Mark Martin

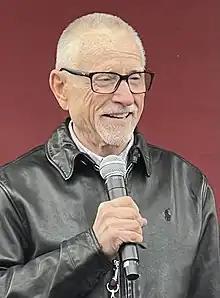
Martin at Auto Club Speedway in 2023

Mark Anthony Martin (born January 9, 1959), nicknamed "the Kid", is an American former stock car racing driver. He most notably drove the No. 6 Ford for Roush Racing for the majority of his career. From 1989 to 2009, Martin won 40 Cup Series races, 35 of which came with Roush. He is widely described and regarded by many as the greatest driver to never win a championship, finishing second in the NASCAR Cup Series standings five times, and third in the NASCAR Cup Series standings four times. Known for his longevity and endurance, Martin continued to compete for wins and championships well into his early fifties, finishing second in the 2009 NASCAR Sprint Cup Series standings at the age of 50. Martin also failed to win the Daytona 500 during his career despite coming close on numerous occasions. He also has the second most wins all time in what is now the Xfinity Series with 49. Additionally, Martin has won five IROC Championships along with 13 race wins, the most by any driver in series history. Martin is the final driver born in the 1950s to win a NASCAR Cup Series race.